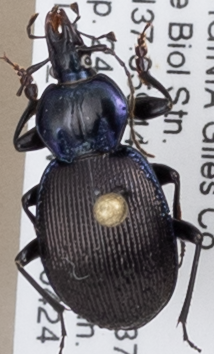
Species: Sphaeroderus stenostomus lecontei
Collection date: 2018-04-24
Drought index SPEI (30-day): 0.886
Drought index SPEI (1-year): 0.63
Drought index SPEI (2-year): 0.51